SoWa

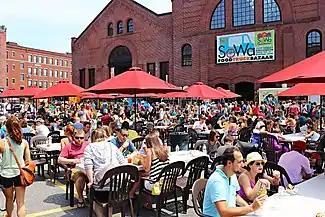
Food Trucks at the SoWa Open Market

The SoWa Art & Design District (South of Washington) in the South End of Boston, Massachusetts, USA, is a community of artist studios, contemporary art galleries, boutiques, design showrooms, and restaurants. It features the SoWa Open Market, the SoWa Vintage Market, and a residential neighborhood.